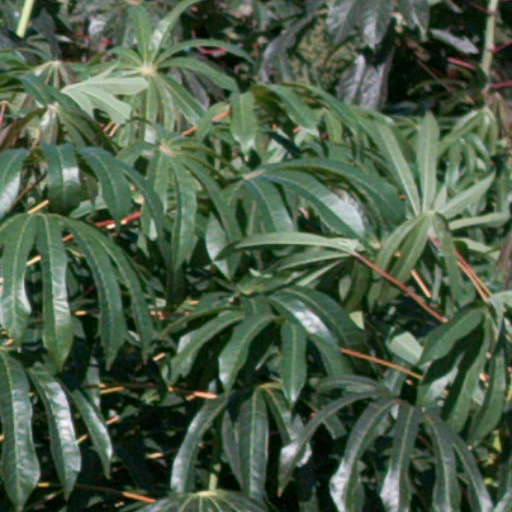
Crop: cassava